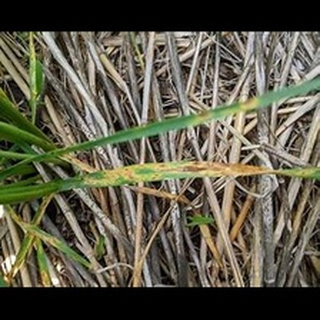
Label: wheat_tan_spot